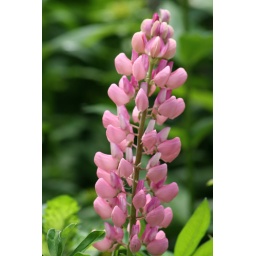
This delicate pink lupine flower was growing in my front yard .